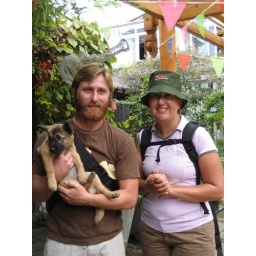
Mick and Ryah meet the puppies at our guest house in Dali. Mick looks really serious about that puppy.